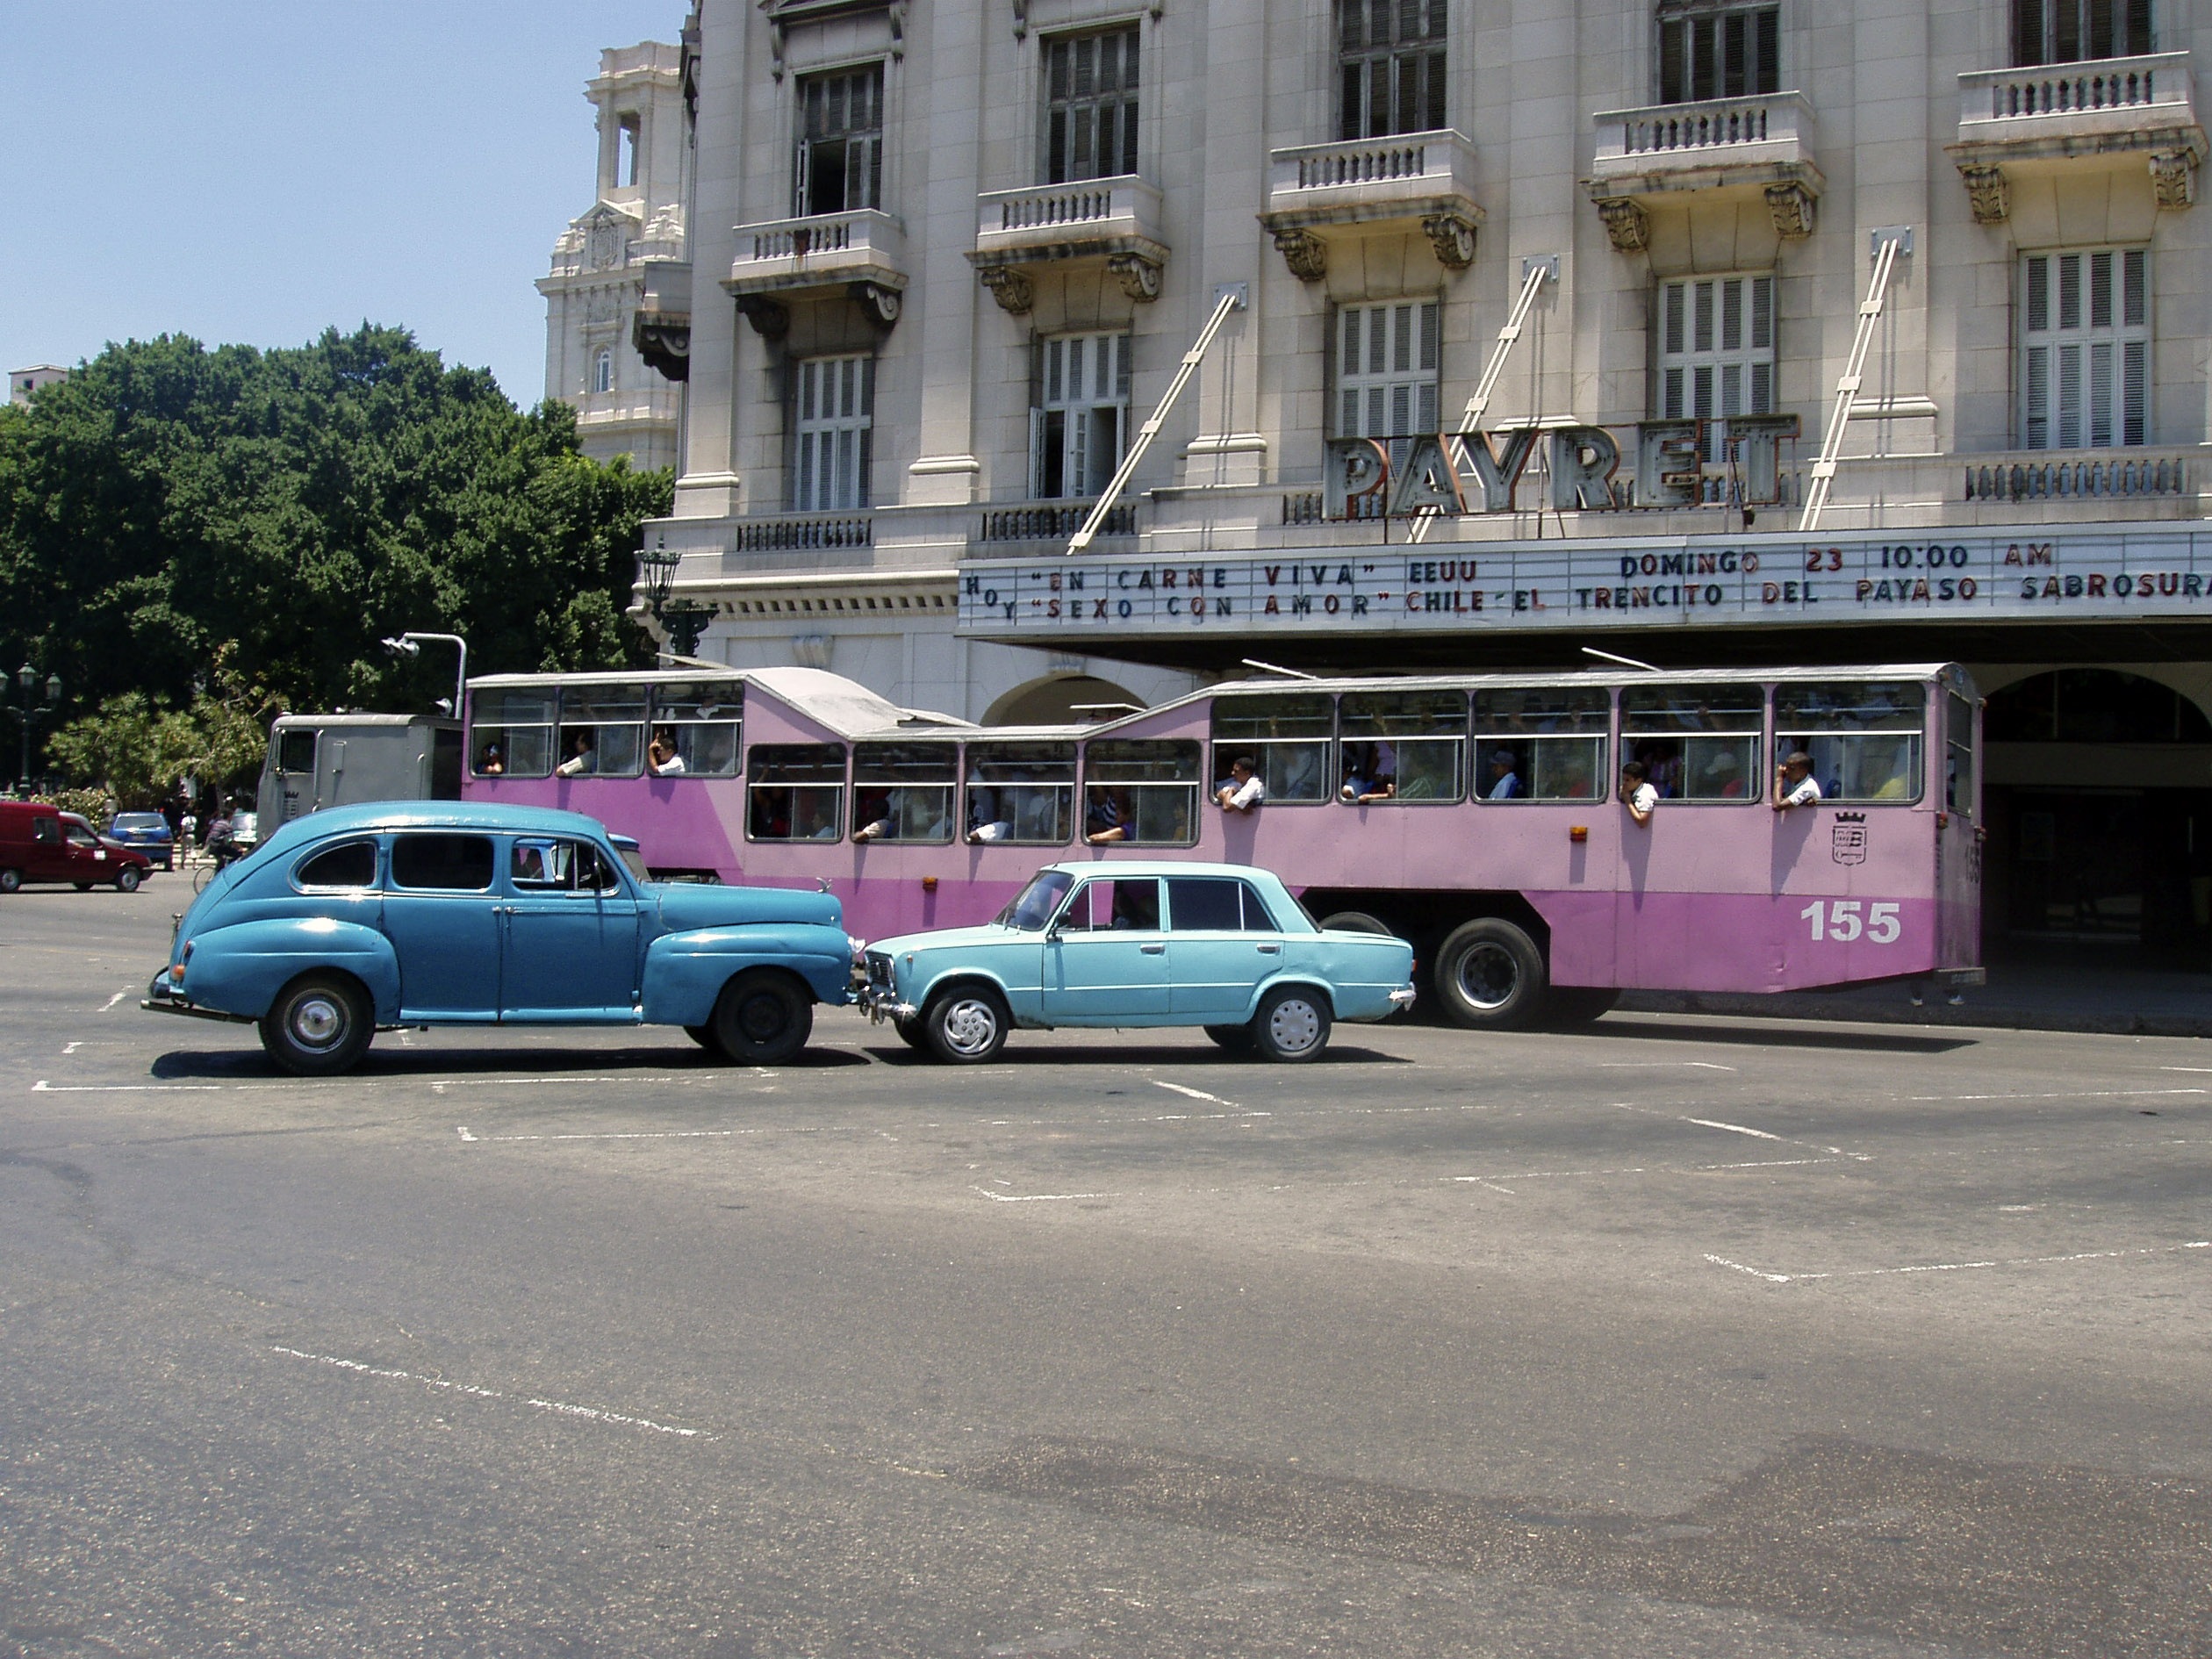
traffic, car, retro, city, downtown, transport, vehicle, usa, auto, lane, public transport, automotive, cuba, bus, oldtimer, classic, companions, land vehicle, urban area, residential area, luxury vehicle, camelo